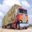
Label: truck